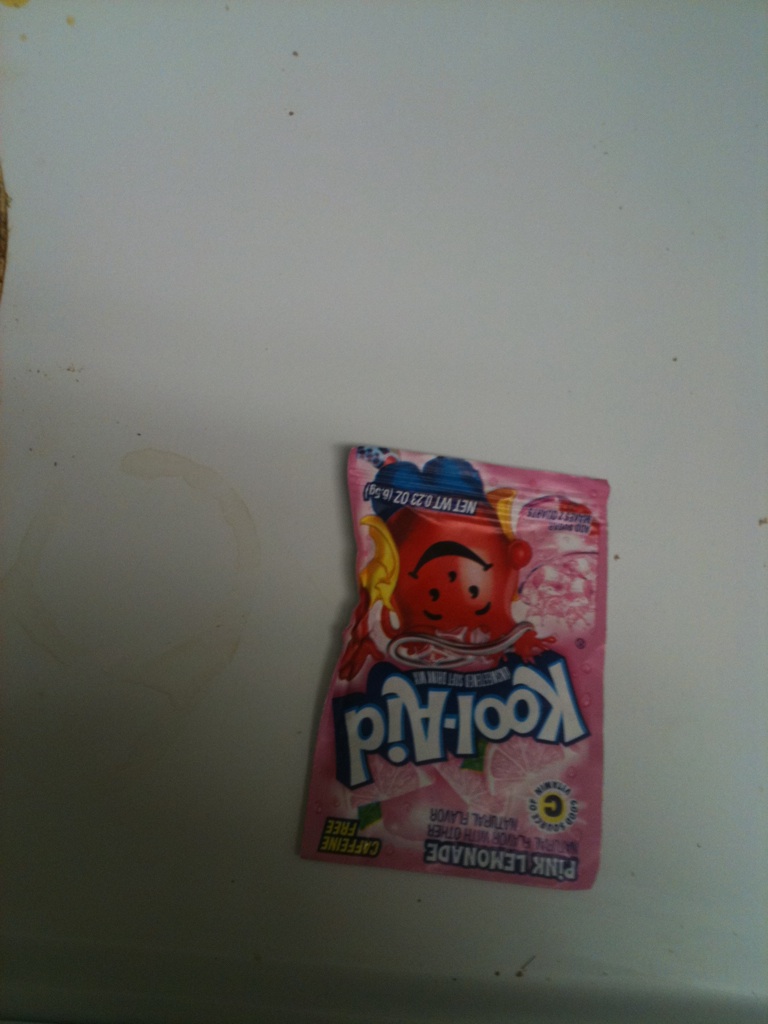Question: What flavor is this?
Answer: pink lemonade